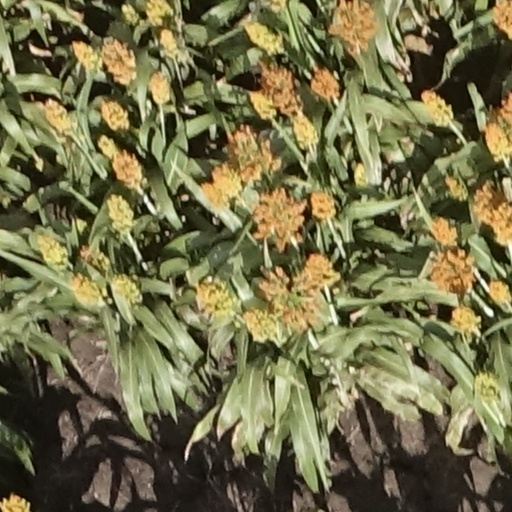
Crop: sorghum